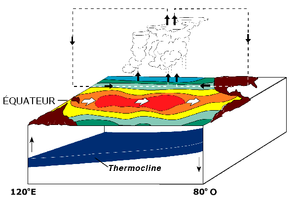
El Niño désigne à l'origine un courant côtier saisonnier chaud au large du Pérou et de l'Équateur mettant fin à la saison de pêche. Le terme désigne maintenant par extension le phénomène climatique particulier, différent du climat usuel, qui se caractérise par des températures anormalement élevées de l'eau dans la partie Est de l'océan Pacifique Sud, représentant une extension vers le Sud du courant chaud péruvien. Il a été relié à un cycle de variation de la pression atmosphérique globale entre l'Est et l'Ouest du Pacifique, nommé l'oscillation australe, et les deux phénomènes sont réunis sous le titre de ENSO.
Le climat et la santé sont deux choses complètement différentes et pourtant il existe un lien étroit entre elles, la première influençant la seconde.
La Niña est un phénomène climatique ayant pour origine une anomalie thermique des eaux équatoriales de surface de l'océan Pacifique centre et est caractérisée par une température anormalement basse de ces eaux. La Niña tire son nom d'une comparaison avec El Niño dont les conséquences maritimes et climatiques sont globalement l'inverse de celles de La Niña. La fréquence de La Niña est différente de celle d'El Niño et les deux événements ne semblent pas nécessairement induits l'un par l'autre.
L'oscillation australe est un phénomène météorologique découvert au début du XXᵉ siècle par le mathématicien anglais Sir Gilbert Walker, directeur général des observatoires météorologiques des Indes.
La circulation atmosphérique se caractérise par le mouvement à l'échelle planétaire des différents masses d'air entourant la Terre ce qui redistribue l'énergie solaire en conjonction avec la circulation océanique. Ainsi, comme la Terre est un sphéroïde, la radiation solaire incidente au sol varie entre un maximum aux régions faisant face directement au Soleil, situé selon les saisons plus ou moins loin de l'équateur, et un minimum à celles très inclinés par rapport à ce dernier proches des Pôles. La radiation thermique réémise par le sol est proportionnelle à la quantité d'énergie reçue ce qui génère un réchauffement différentiel entre les deux régions. De sorte que ce déséquilibre thermique a pour conséquence la création de cellules de convection près de l'équateur. Quand on s'éloigne de celui-ci, la rotation de la Terre influence le trajet de l'air selon la répartition des pressions et le tout forme la circulation atmosphérique.
La météorologie tropicale est la partie de la science météorologique qui étudie les phénomènes et la circulation atmosphérique dans ou provenant de la région s'étendant à 25 degrés, nord et sud, de l'équateur. Cette zone est caractérisée par une faible influence de la force de Coriolis, une circulation saisonnière stable, des températures généralement élevées et des précipitations convectives.